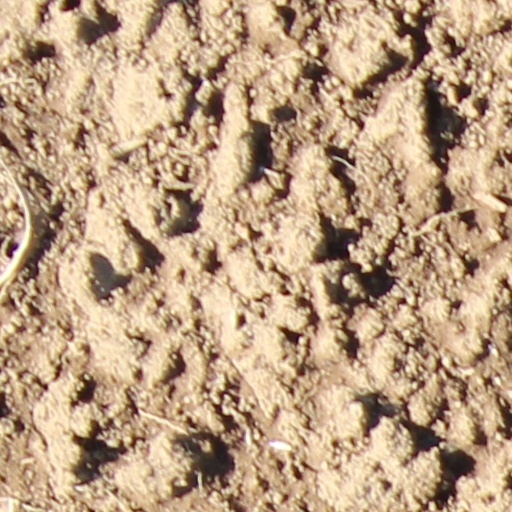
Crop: wheat